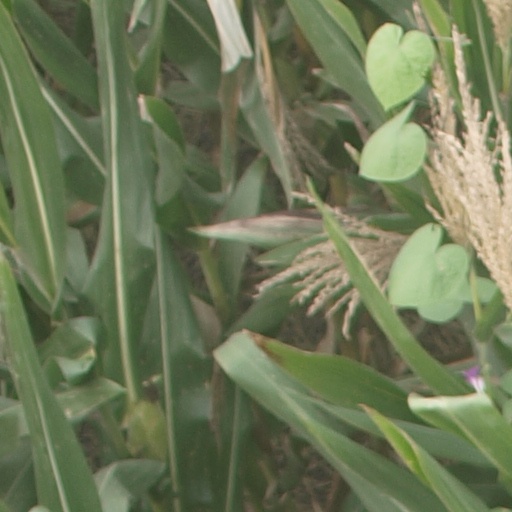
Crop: maize; corn